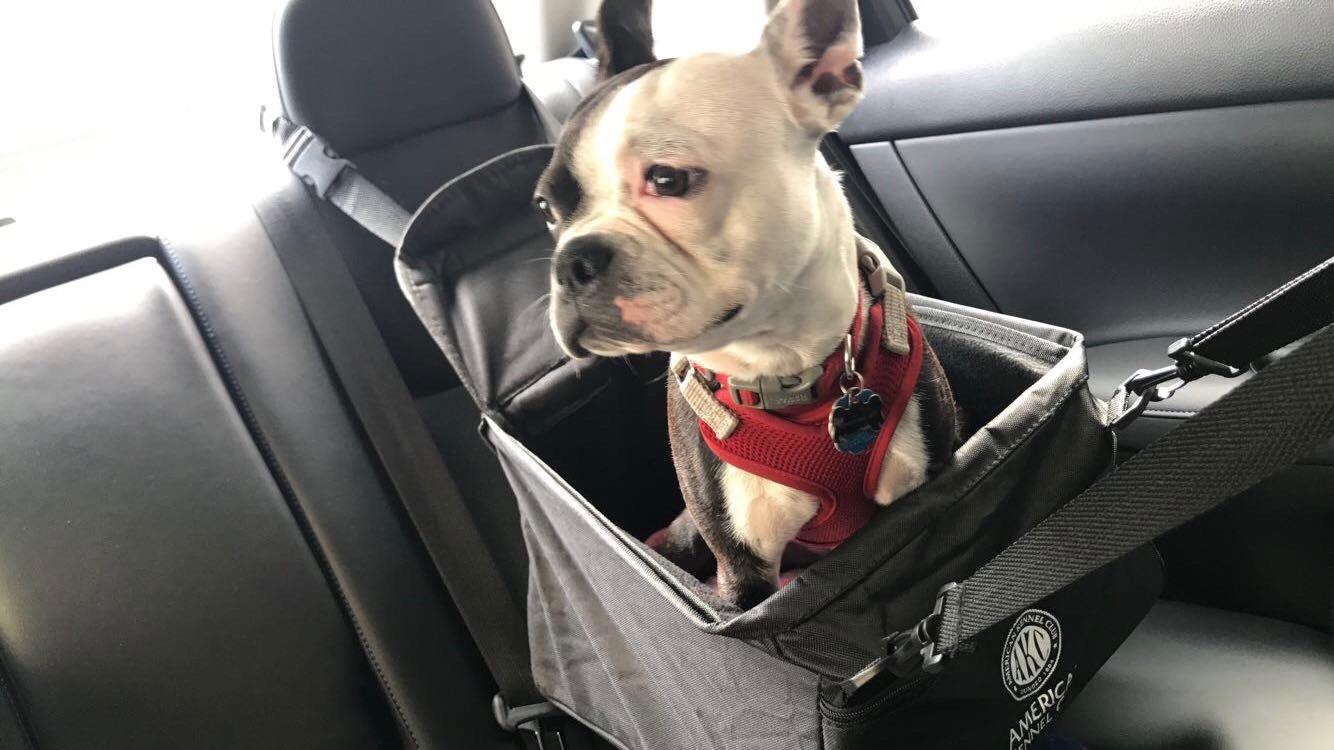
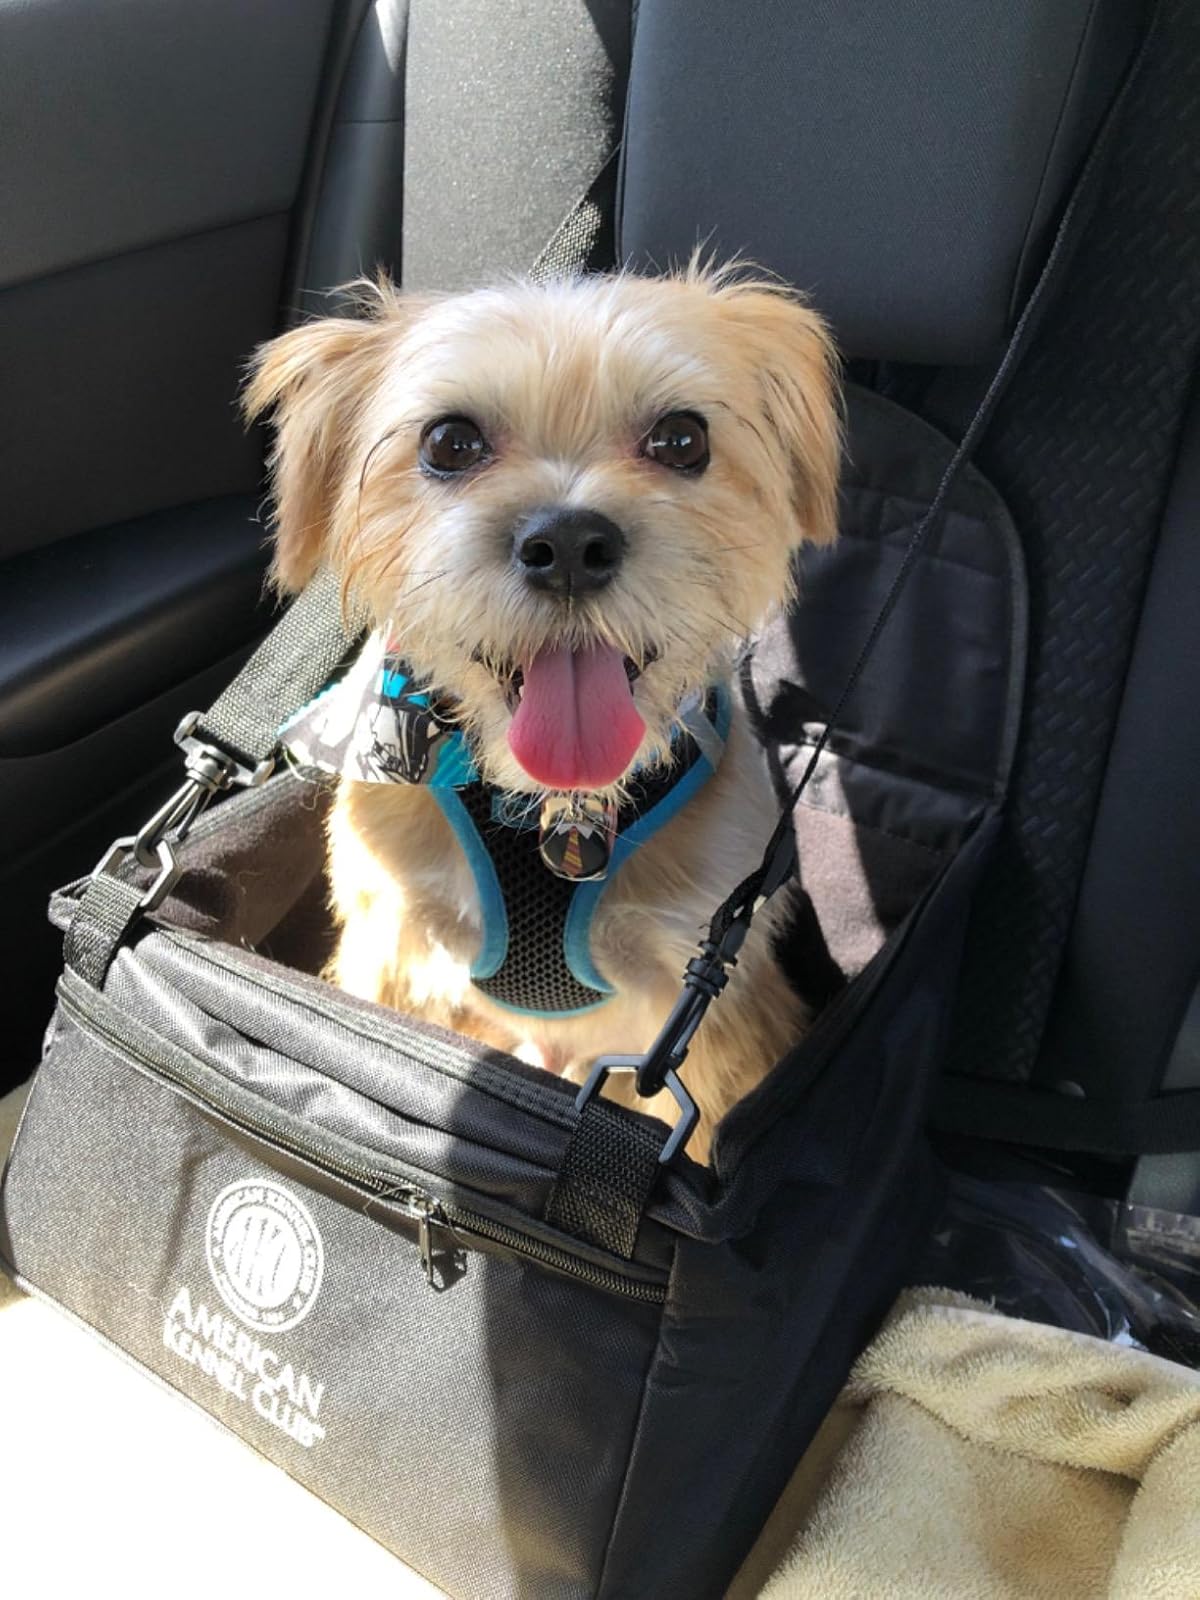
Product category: items_kennel
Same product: yes